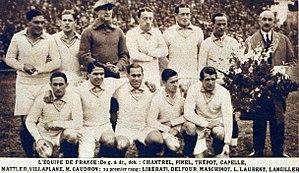
L'équipe de France de football à la Coupe du monde 1930 (face à l'Argentine).
Marcel Pinel, né le 8 juillet 1908 à Honfleur, commune où il est mort le 18 mars 1968, est un footballeur international français. Comptant 7 sélections avec l'équipe de France, il fût sélectionné pour disputer la Coupe du monde 1930 en Uruguay.
Marcel Capelle, né le 11 février 1904 à Paris et mort le 8 avril 1996 à Espalion était un footballeur français qui évoluait au poste de défenseur. Il fut l'un des joueurs français de la Coupe du Monde 1930 en Uruguay.
L’équipe de France de football participe à la Coupe du monde de football de 1930 organisée en Uruguay du 13 au 30 juillet 1930. Pour sa première participation à la compétition, où elle ne part pas favorite, la France est éliminée au premier tour, terminant troisième du groupe 1 derrière l'Argentine et le Chili, et devant le Mexique.
Augustin Chantrel est un joueur de football français évoluant au poste de milieu de terrain défensif. Avec l'équipe de France, il fût sélectionné pour la Coupe du monde 1930 en Uruguay.